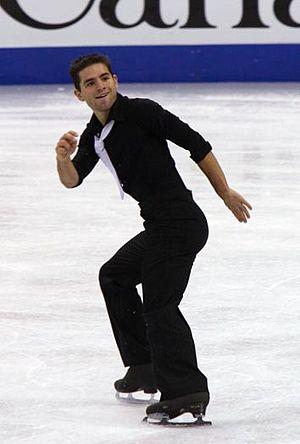
Yannick Ponsero est un patineur artistique français, qui a été champion de France en 2009. Très compétent techniquement et ayant une excellente qualité de patinage, Yannick Ponsero a manqué de fiabilité lors des grandes compétitions en raison de sa trop forte émotivité.